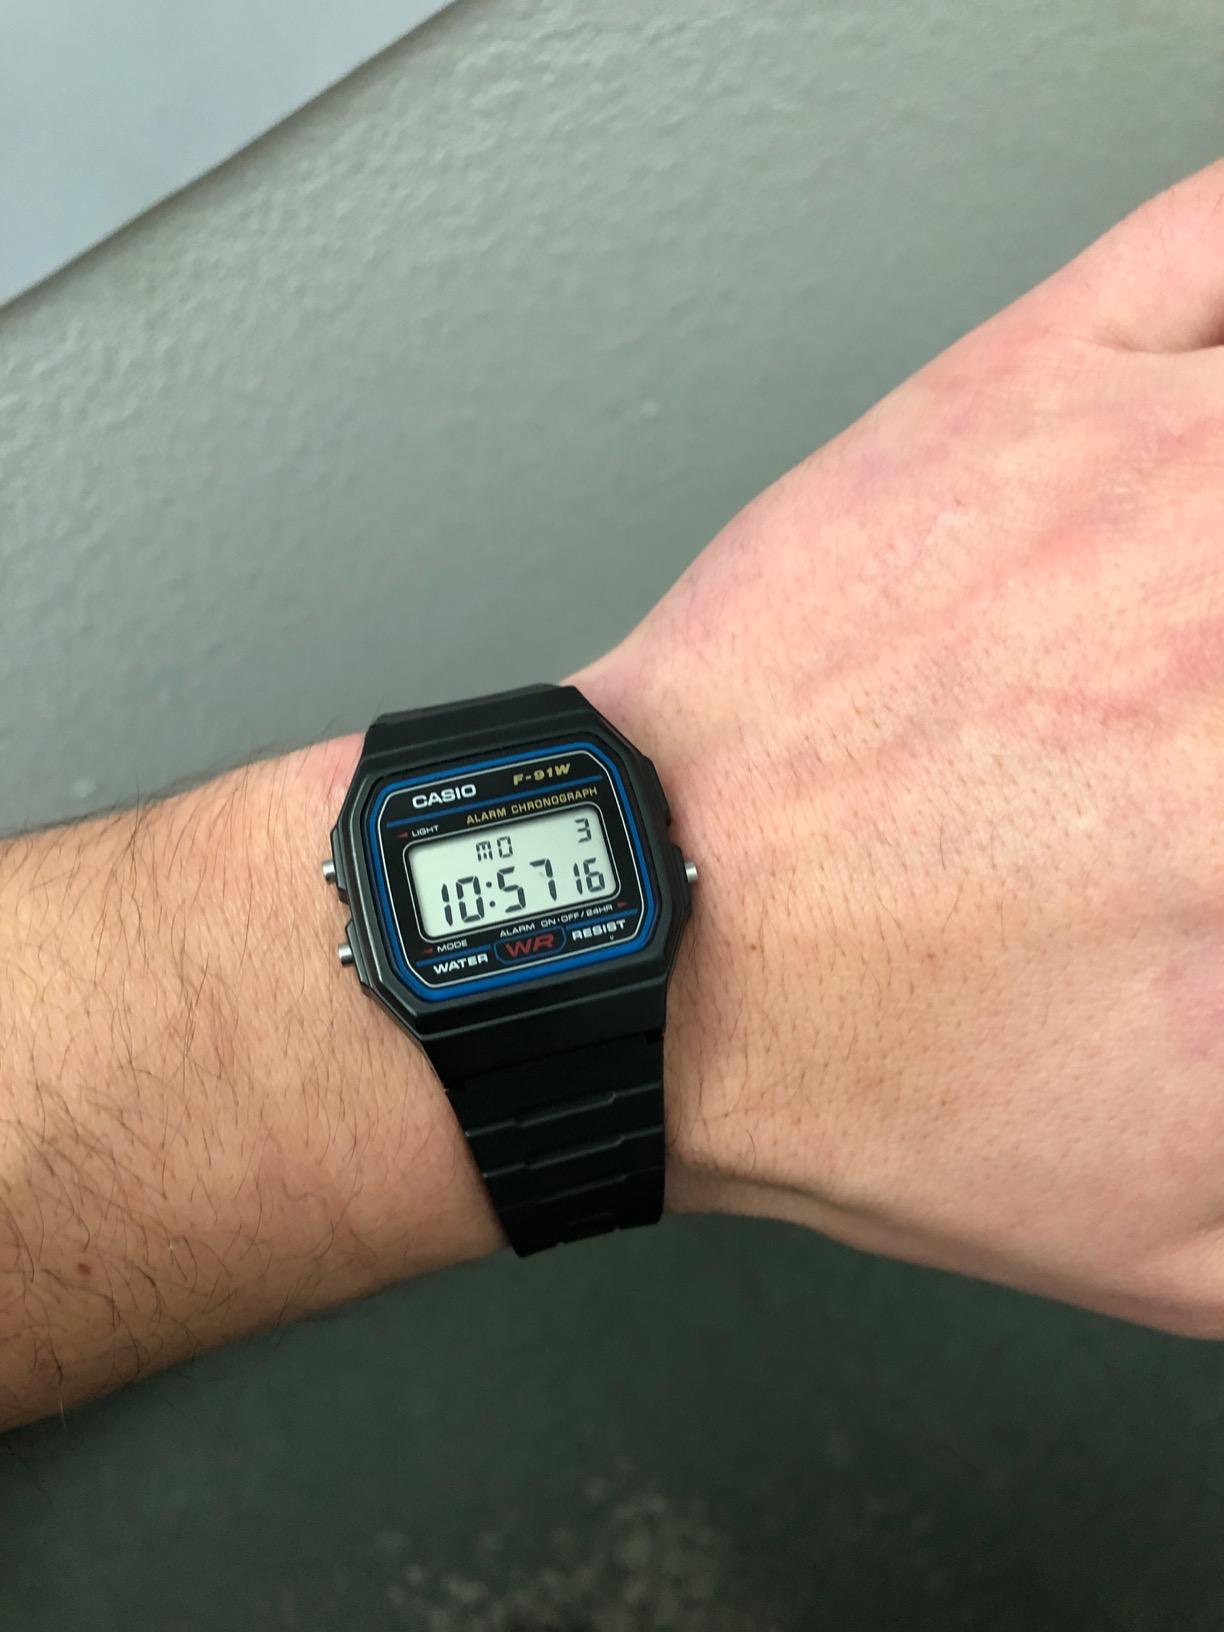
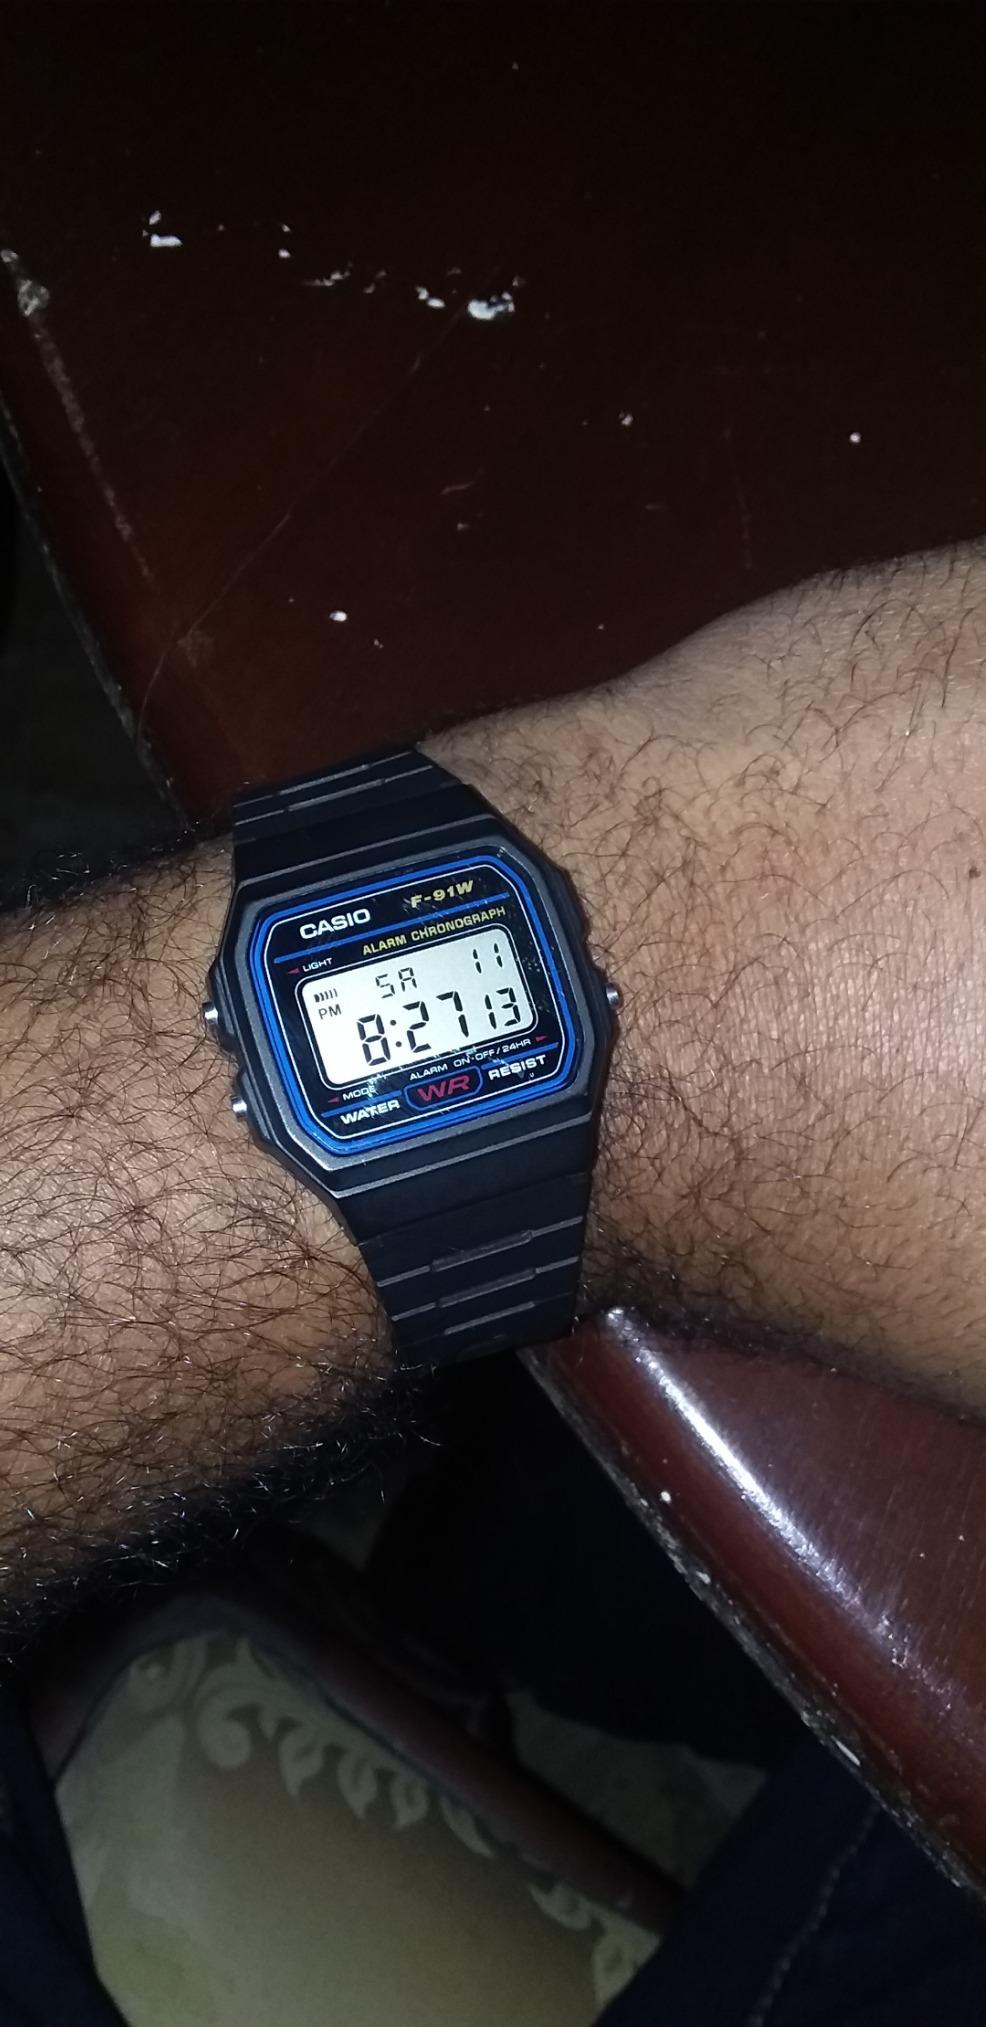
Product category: accessories_watch
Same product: yes